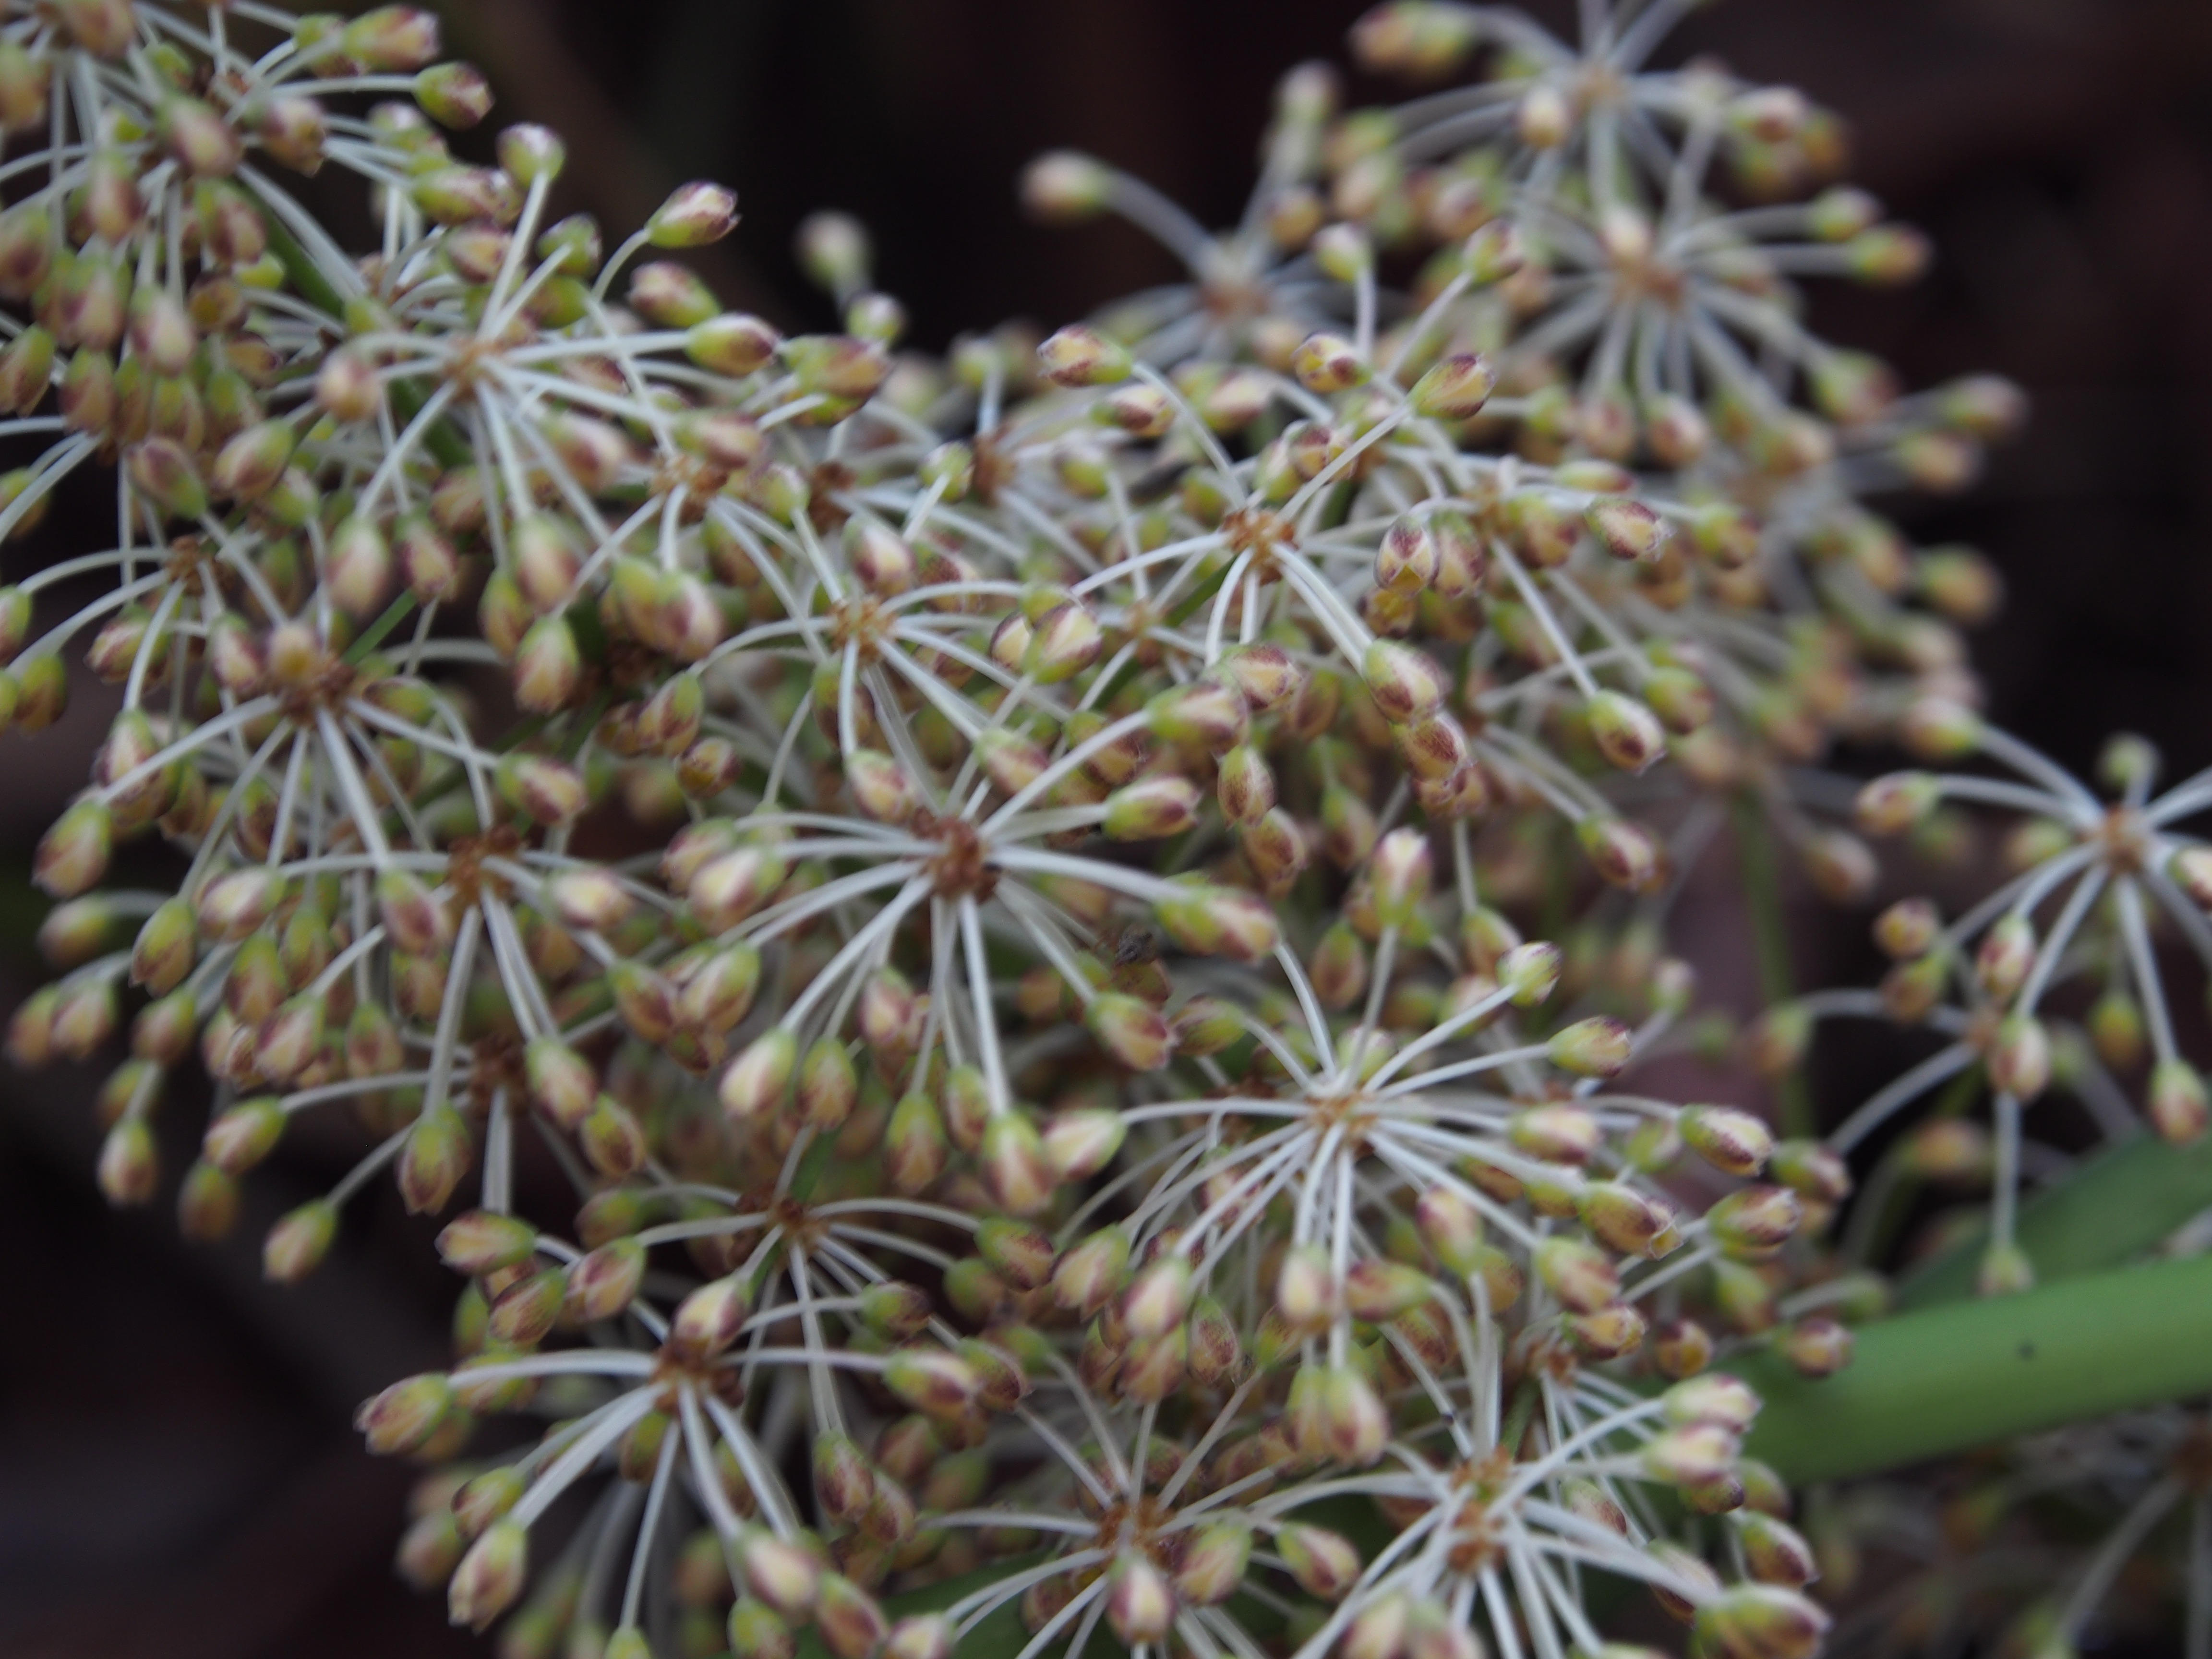
tree, branch, plant, flower, evergreen, botany, fir, flora, conifer, spruce, shrub, larch, flowering plant, woody plant, land plant, thorns spines and prickles